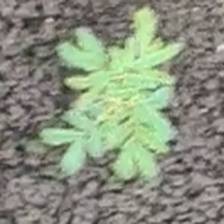
Weed species: Dwarf_cassia_(Chamaecrista pumila)